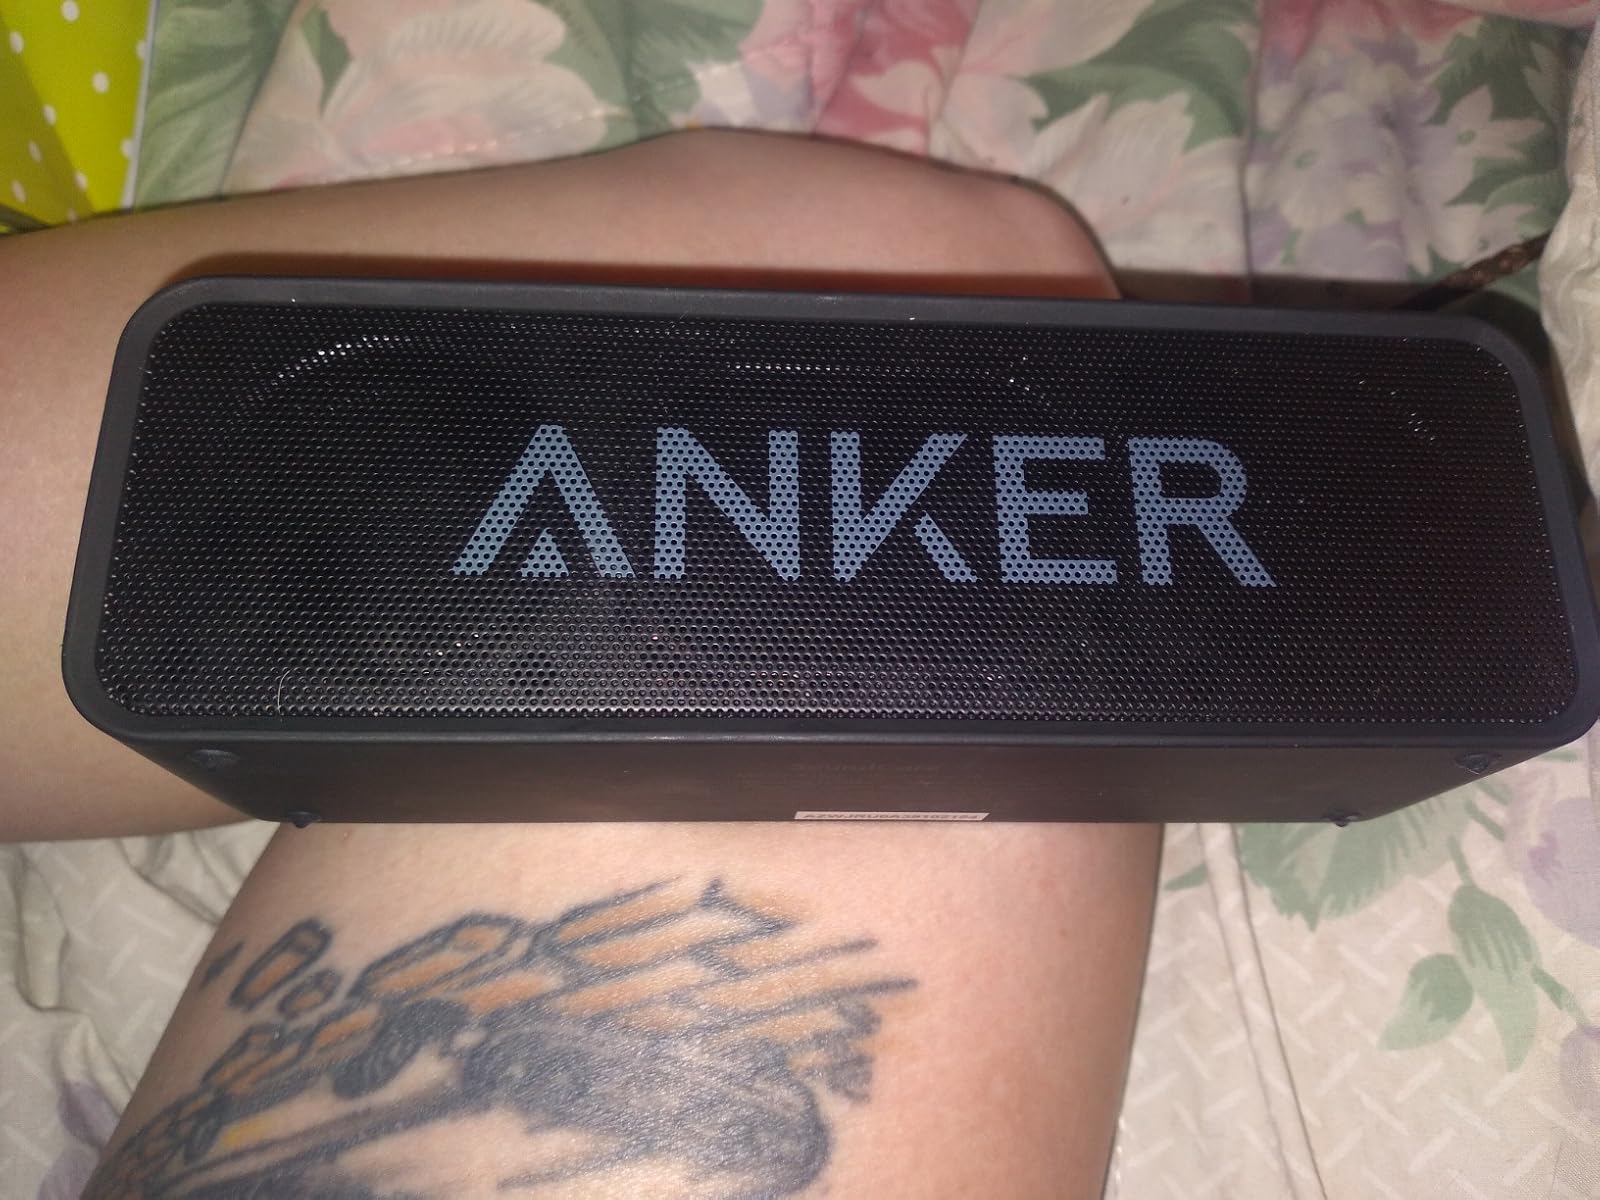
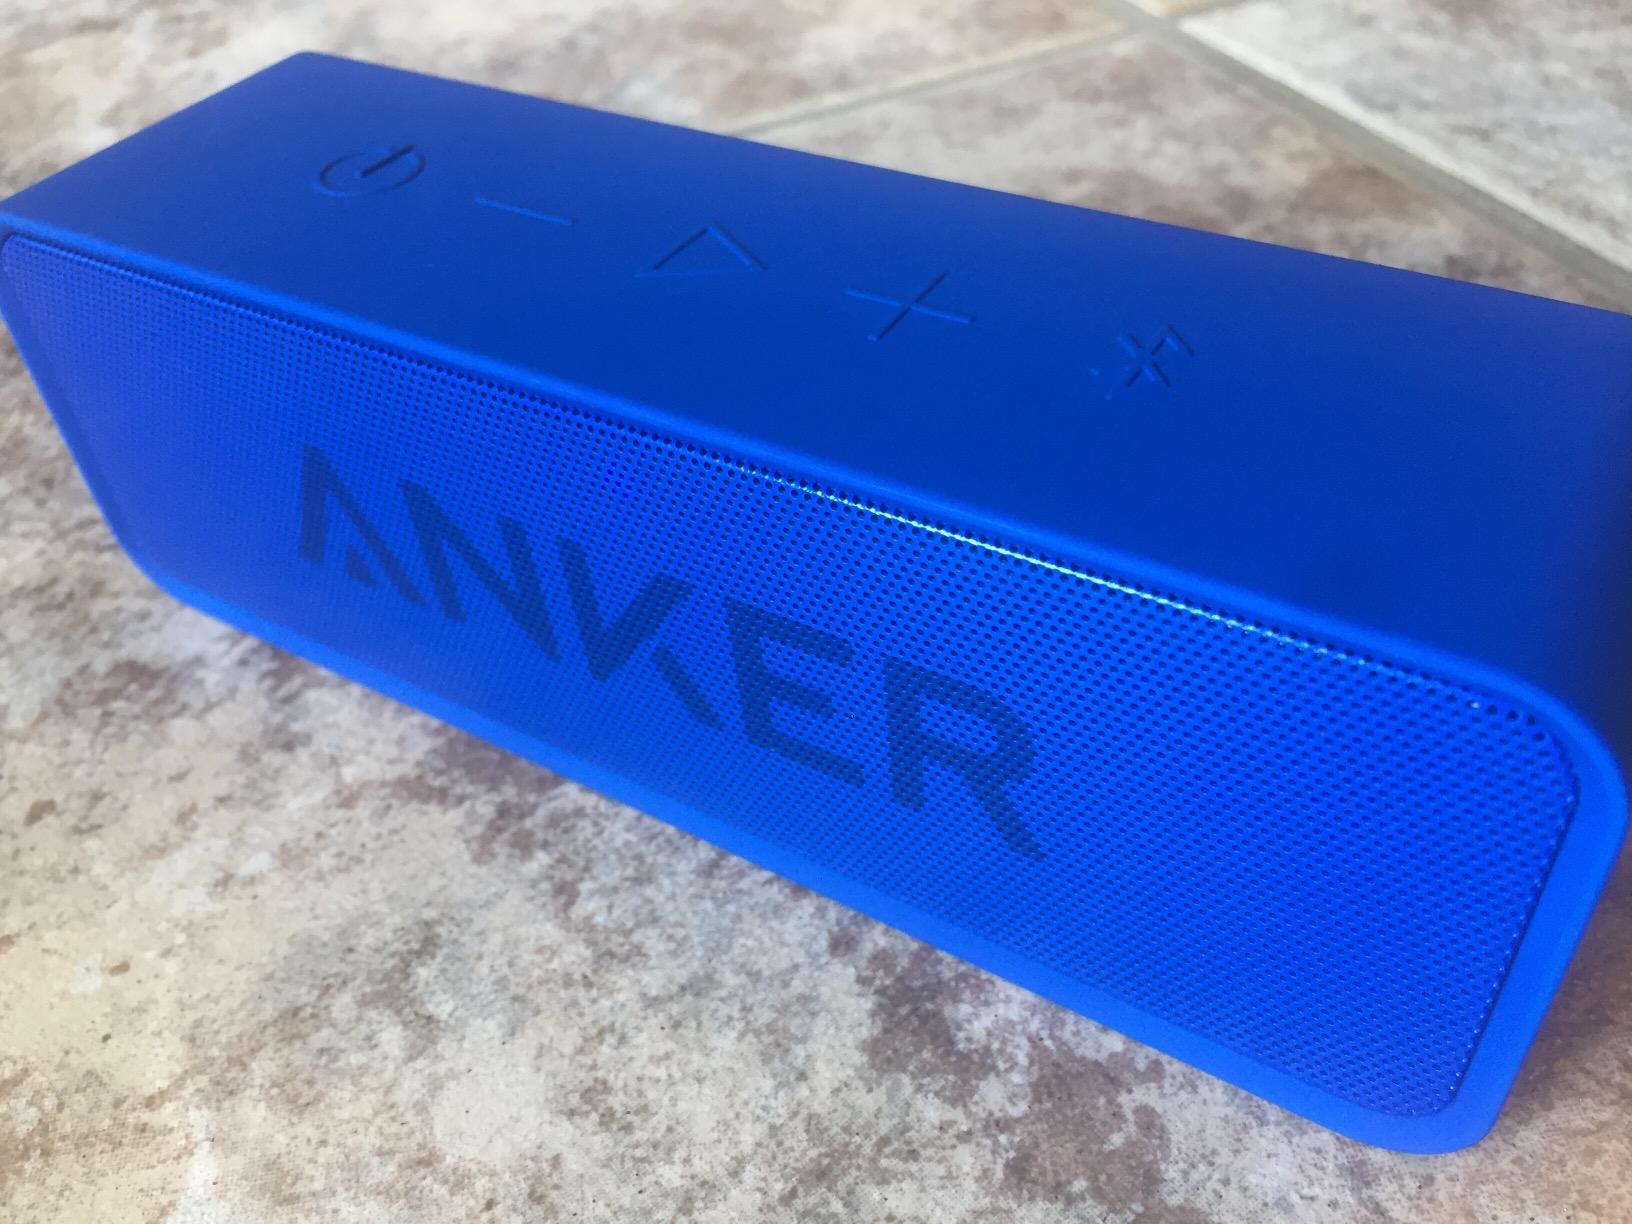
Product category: speaker
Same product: no